Lothian Gay and Lesbian Switchboard

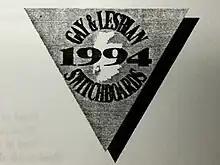
Lothian Gay and Lesbian Switchboard Logo - 1994

The Lothian Gay and Lesbian Switchboard (LGLS) opened on 2 March 1974, and was the United Kingdom's first gay helpline and Scotland's first gay charity. Initially called the Edinburgh Befriending Service, it was established one day prior to the London Lesbian and Gay Switchboard, known as Switchboard (UK).